All the Way (play)

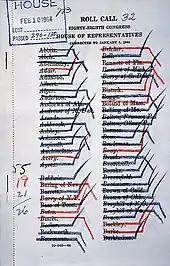
House roll call for the Civil Rights Act of 1964

The play opens shortly after the assassination of John F. Kennedy on November 22, 1963, and continues through Johnson's landslide election on November 3, 1964. In his first year as president, Johnson engineers passage of the Civil Rights Act of 1964. Johnson has Senator Hubert Humphrey of Minnesota reach out to liberal congressmen and civil rights groups, while Johnson personally deals with Southern congressmen, who are deeply opposed to the legislation. The act has trouble getting passed through the United States Senate more than the U.S House of Representatives. Among the opposition to the Civil Rights Act of 1964 were senators Strom Thurmond and James Eastland. Their opposing views seemed to be complicated to manipulate causing the Civil Rights Act some trouble getting passed and off the Senate floor. At the end of Act One, eventually the law passes the Senate, by Johnson's use of cajolery, arm-twisting, and blackmail to get his way. Johnson himself is from the South, he is close to the recalcitrant southern congressmen, and he uses homespun and sometimes off-color stories to persuade them. A reviewer noted, "Johnson seems just to be shooting the breeze when really he's riding herd on friend and foe alike in anxious pursuit of his goals."